Peter Handscomb

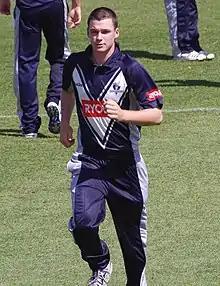
Handscomb in October 2011

Peter Stephen Patrick Handscomb (born 26 April 1991) is an Australian cricketer who plays for the Victoria cricket team.